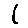
Label: 1